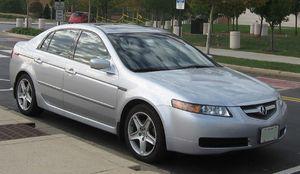
La TL est une berline de la marque Acura, label luxueux de Honda, qui appartient à la catégorie des Mid-size, l'équivalent nord-américain des routières. La TL est en fait une Honda Accord américaine rebadgée. Lancée en 1995, la TL succède à la Vigor qui avait été lancée en 1991.